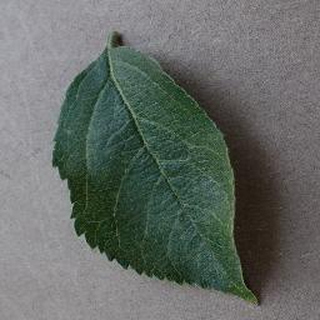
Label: healthy_apple